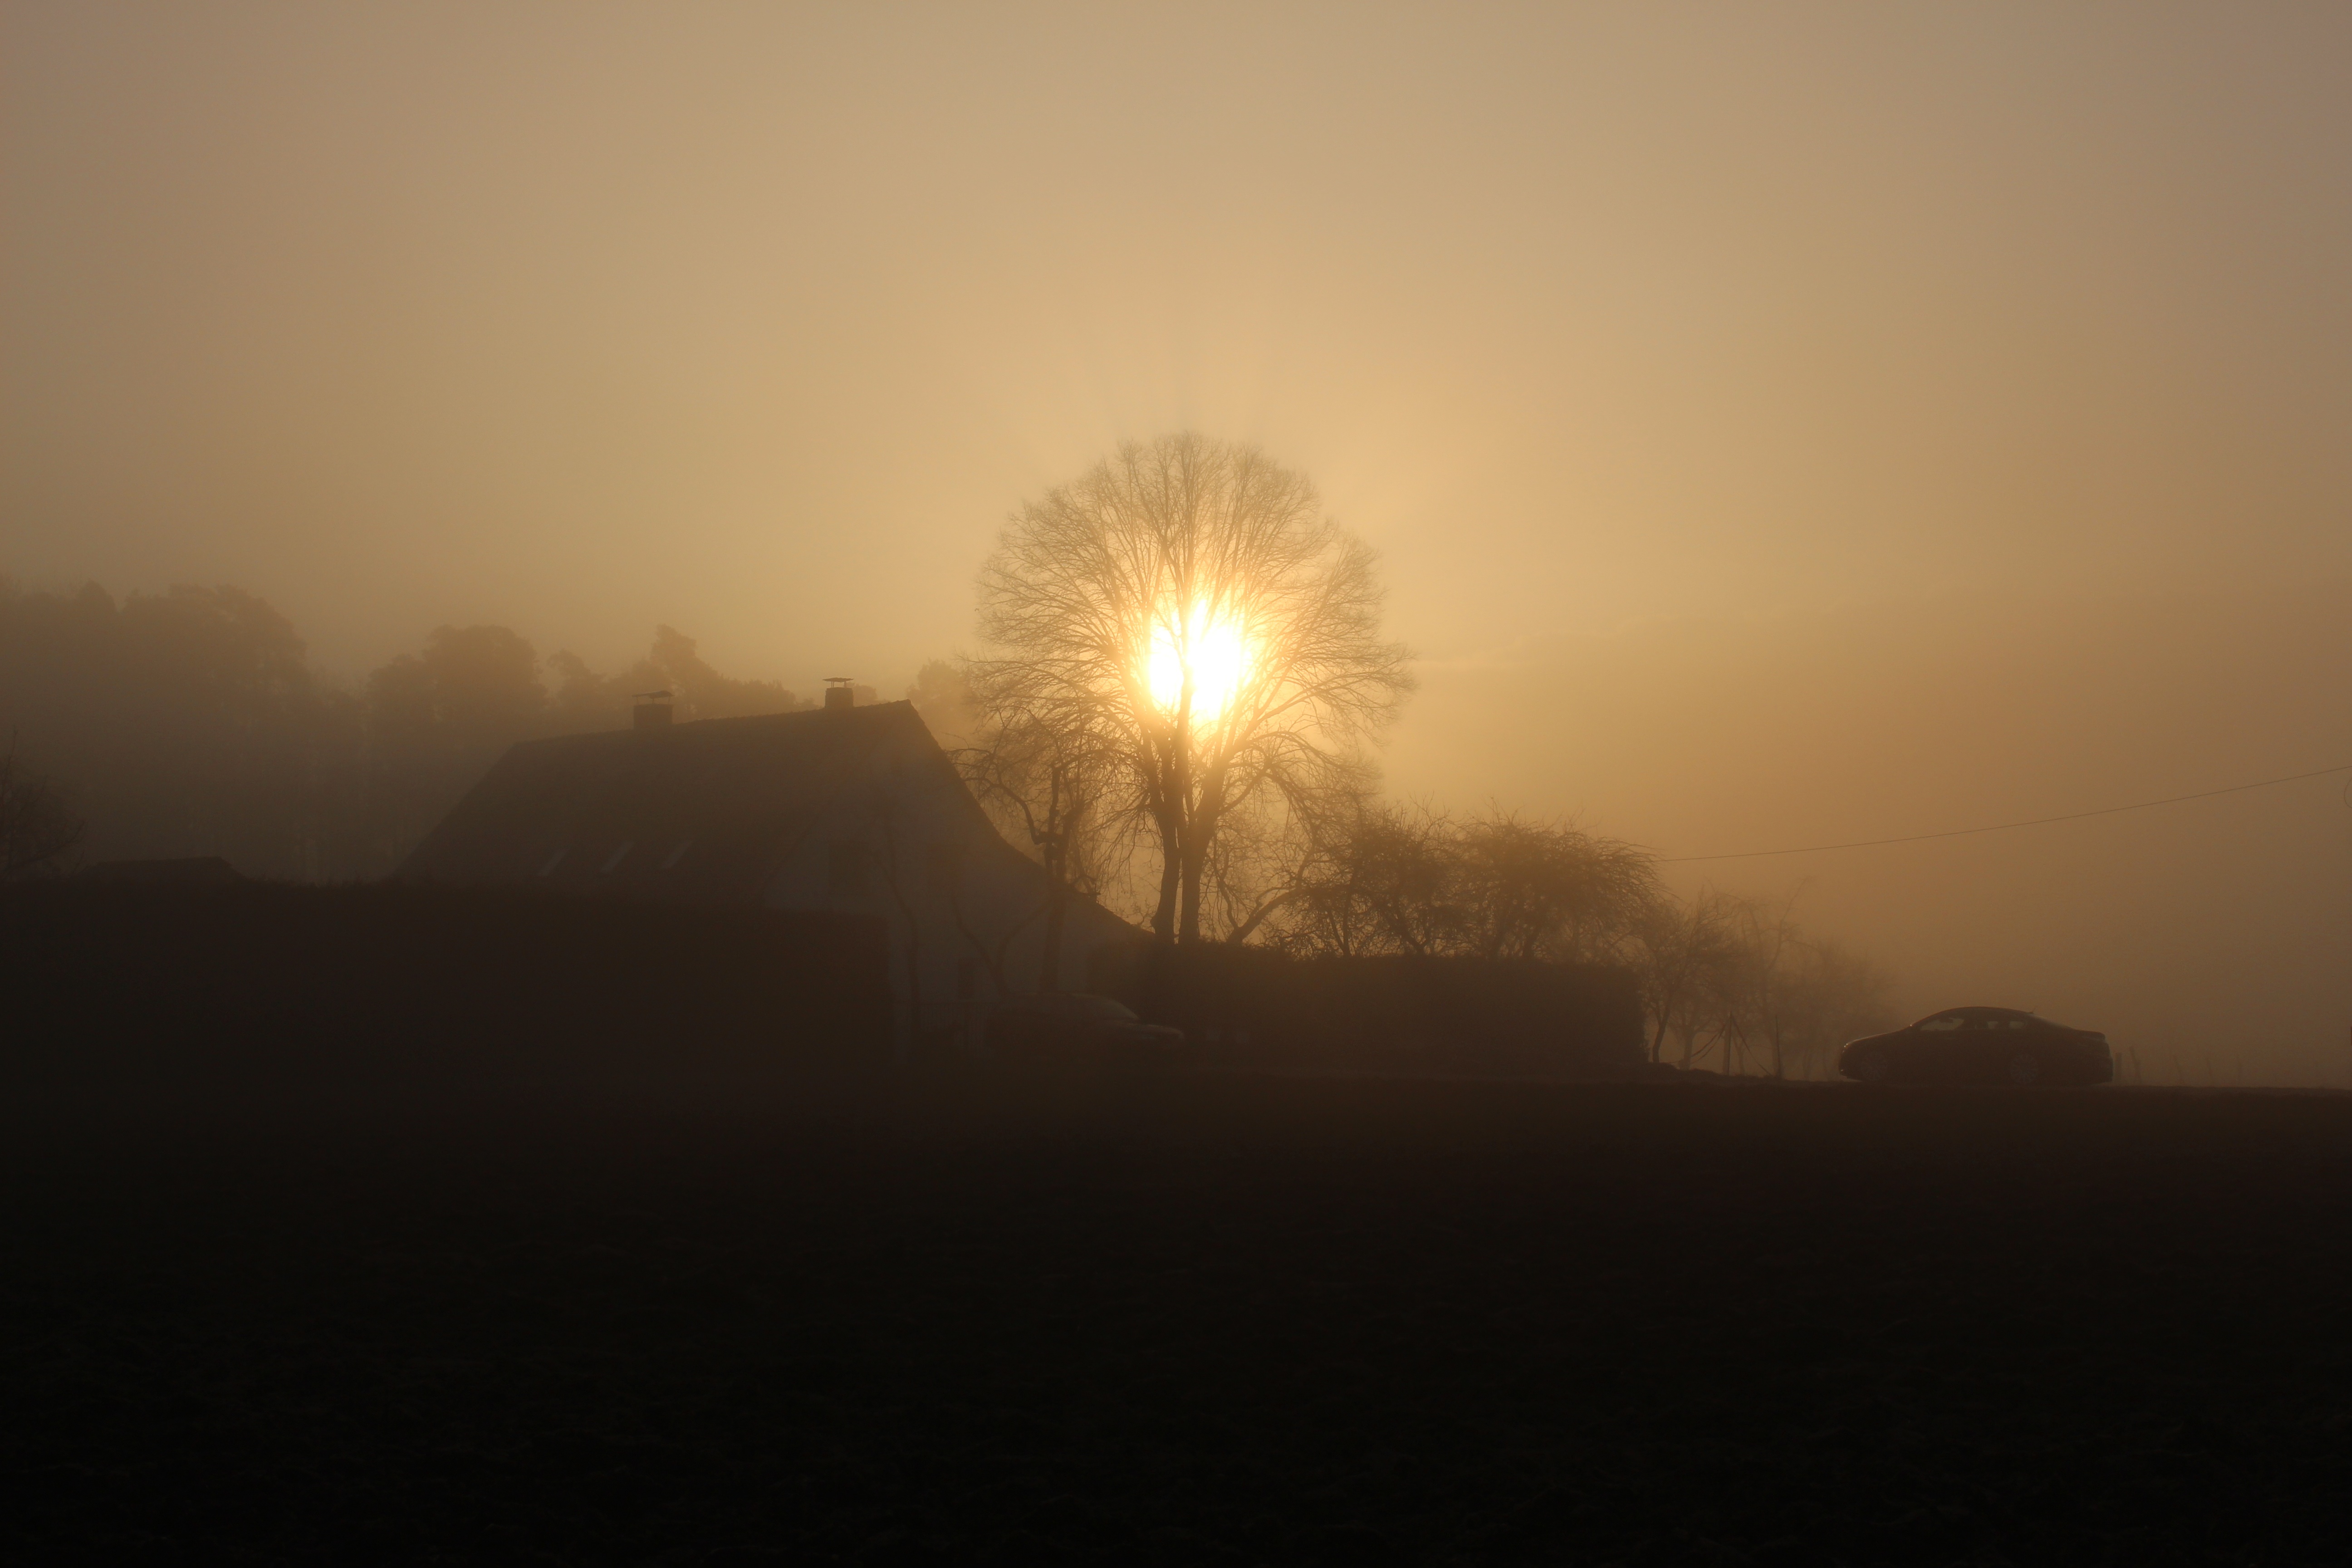
horizon, light, cloud, sky, sun, fog, sunrise, sunset, mist, night, sunlight, morning, hill, dawn, atmosphere, dusk, evening, haze, darkness, astronomical object, atmospheric phenomenon, atmosphere of earth